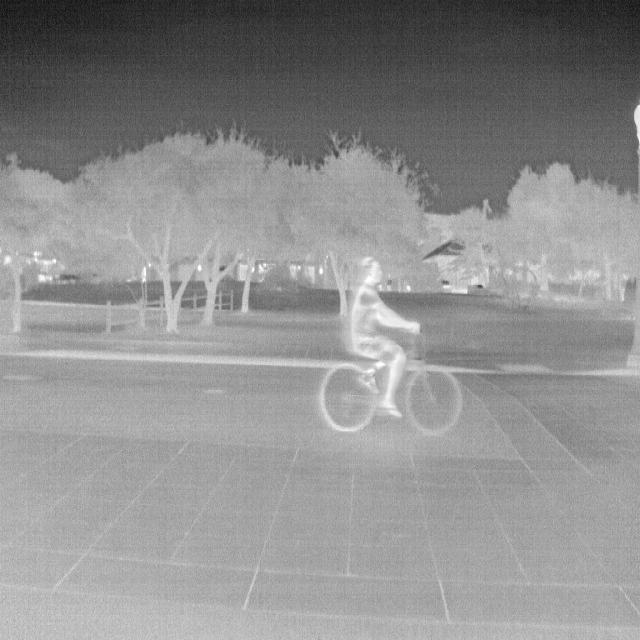
Detected objects:
label: person